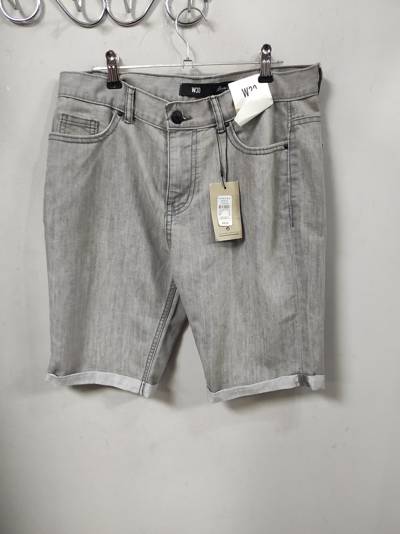
Waste category: clothes